Yamase Station

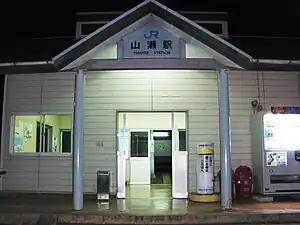
Yamase Station entrance in 2011

is a passenger railway station located in the city of Yoshinogawa, Tokushima Prefecture, Japan. It is operated by JR Shikoku and has the station number "B13".